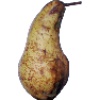
Label: Pear Abate 1